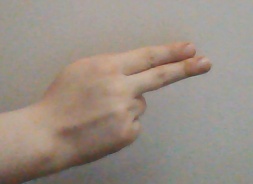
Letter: ain